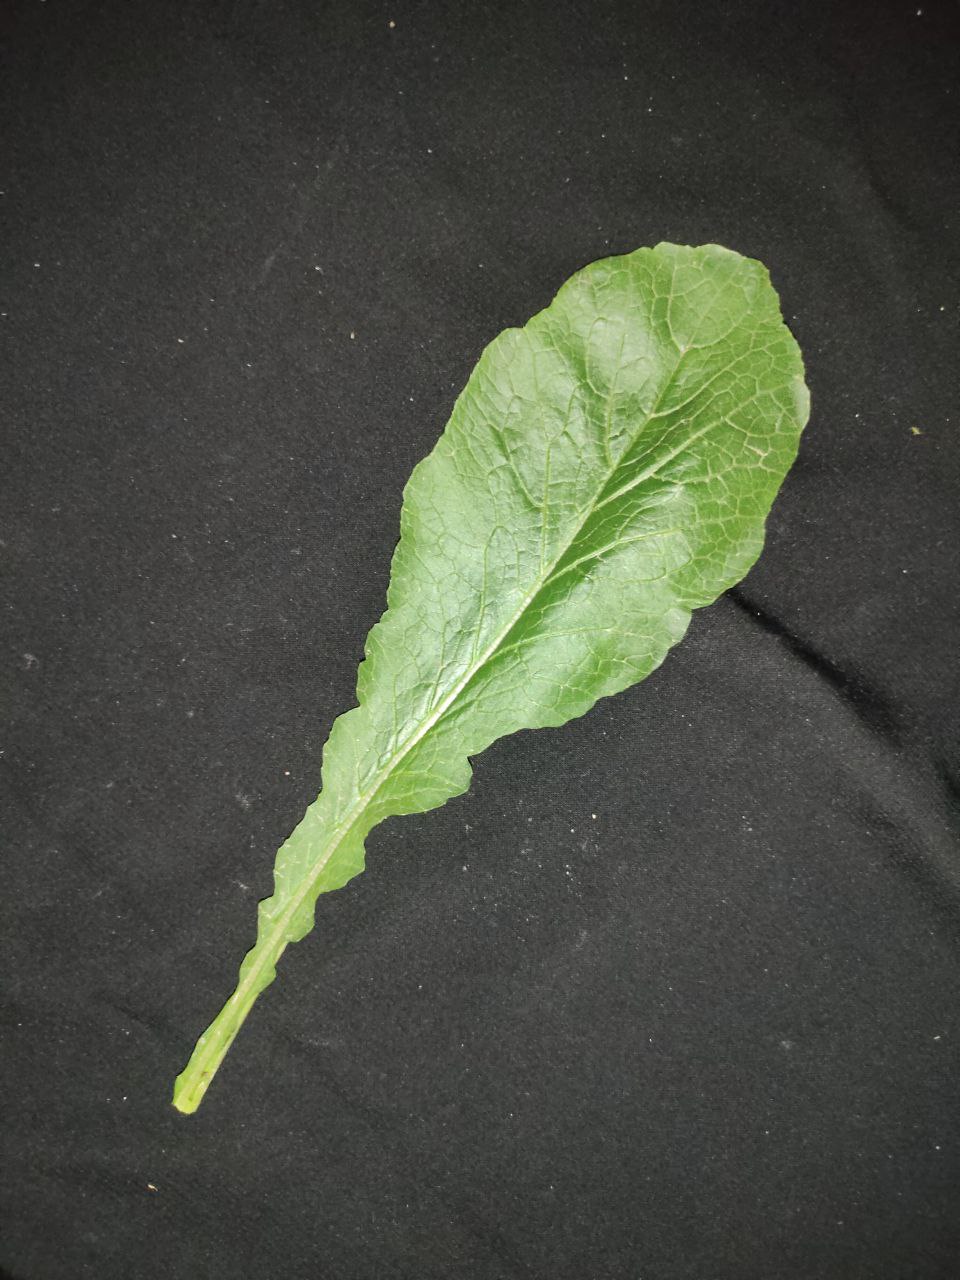
Label: Fresh leaf